Denis Popović

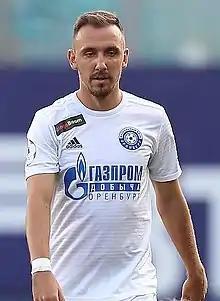
Popović with Orenburg in 2018

Denis Popović (born 15 October 1989) is a Slovenian professional footballer. Primarily a central midfielder, he can also play as a right winger.